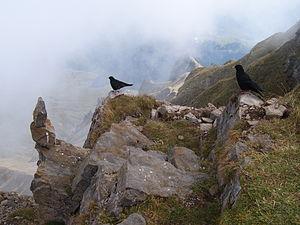
Chocards dans la brume. Sommet du Druesberg (2282 m), Canton de Schwytz (Suisse).